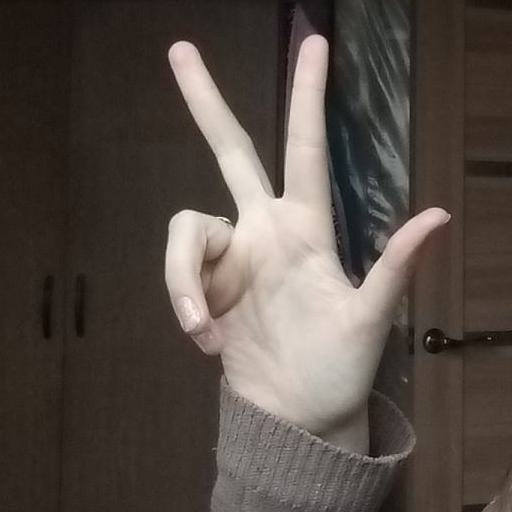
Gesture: three2